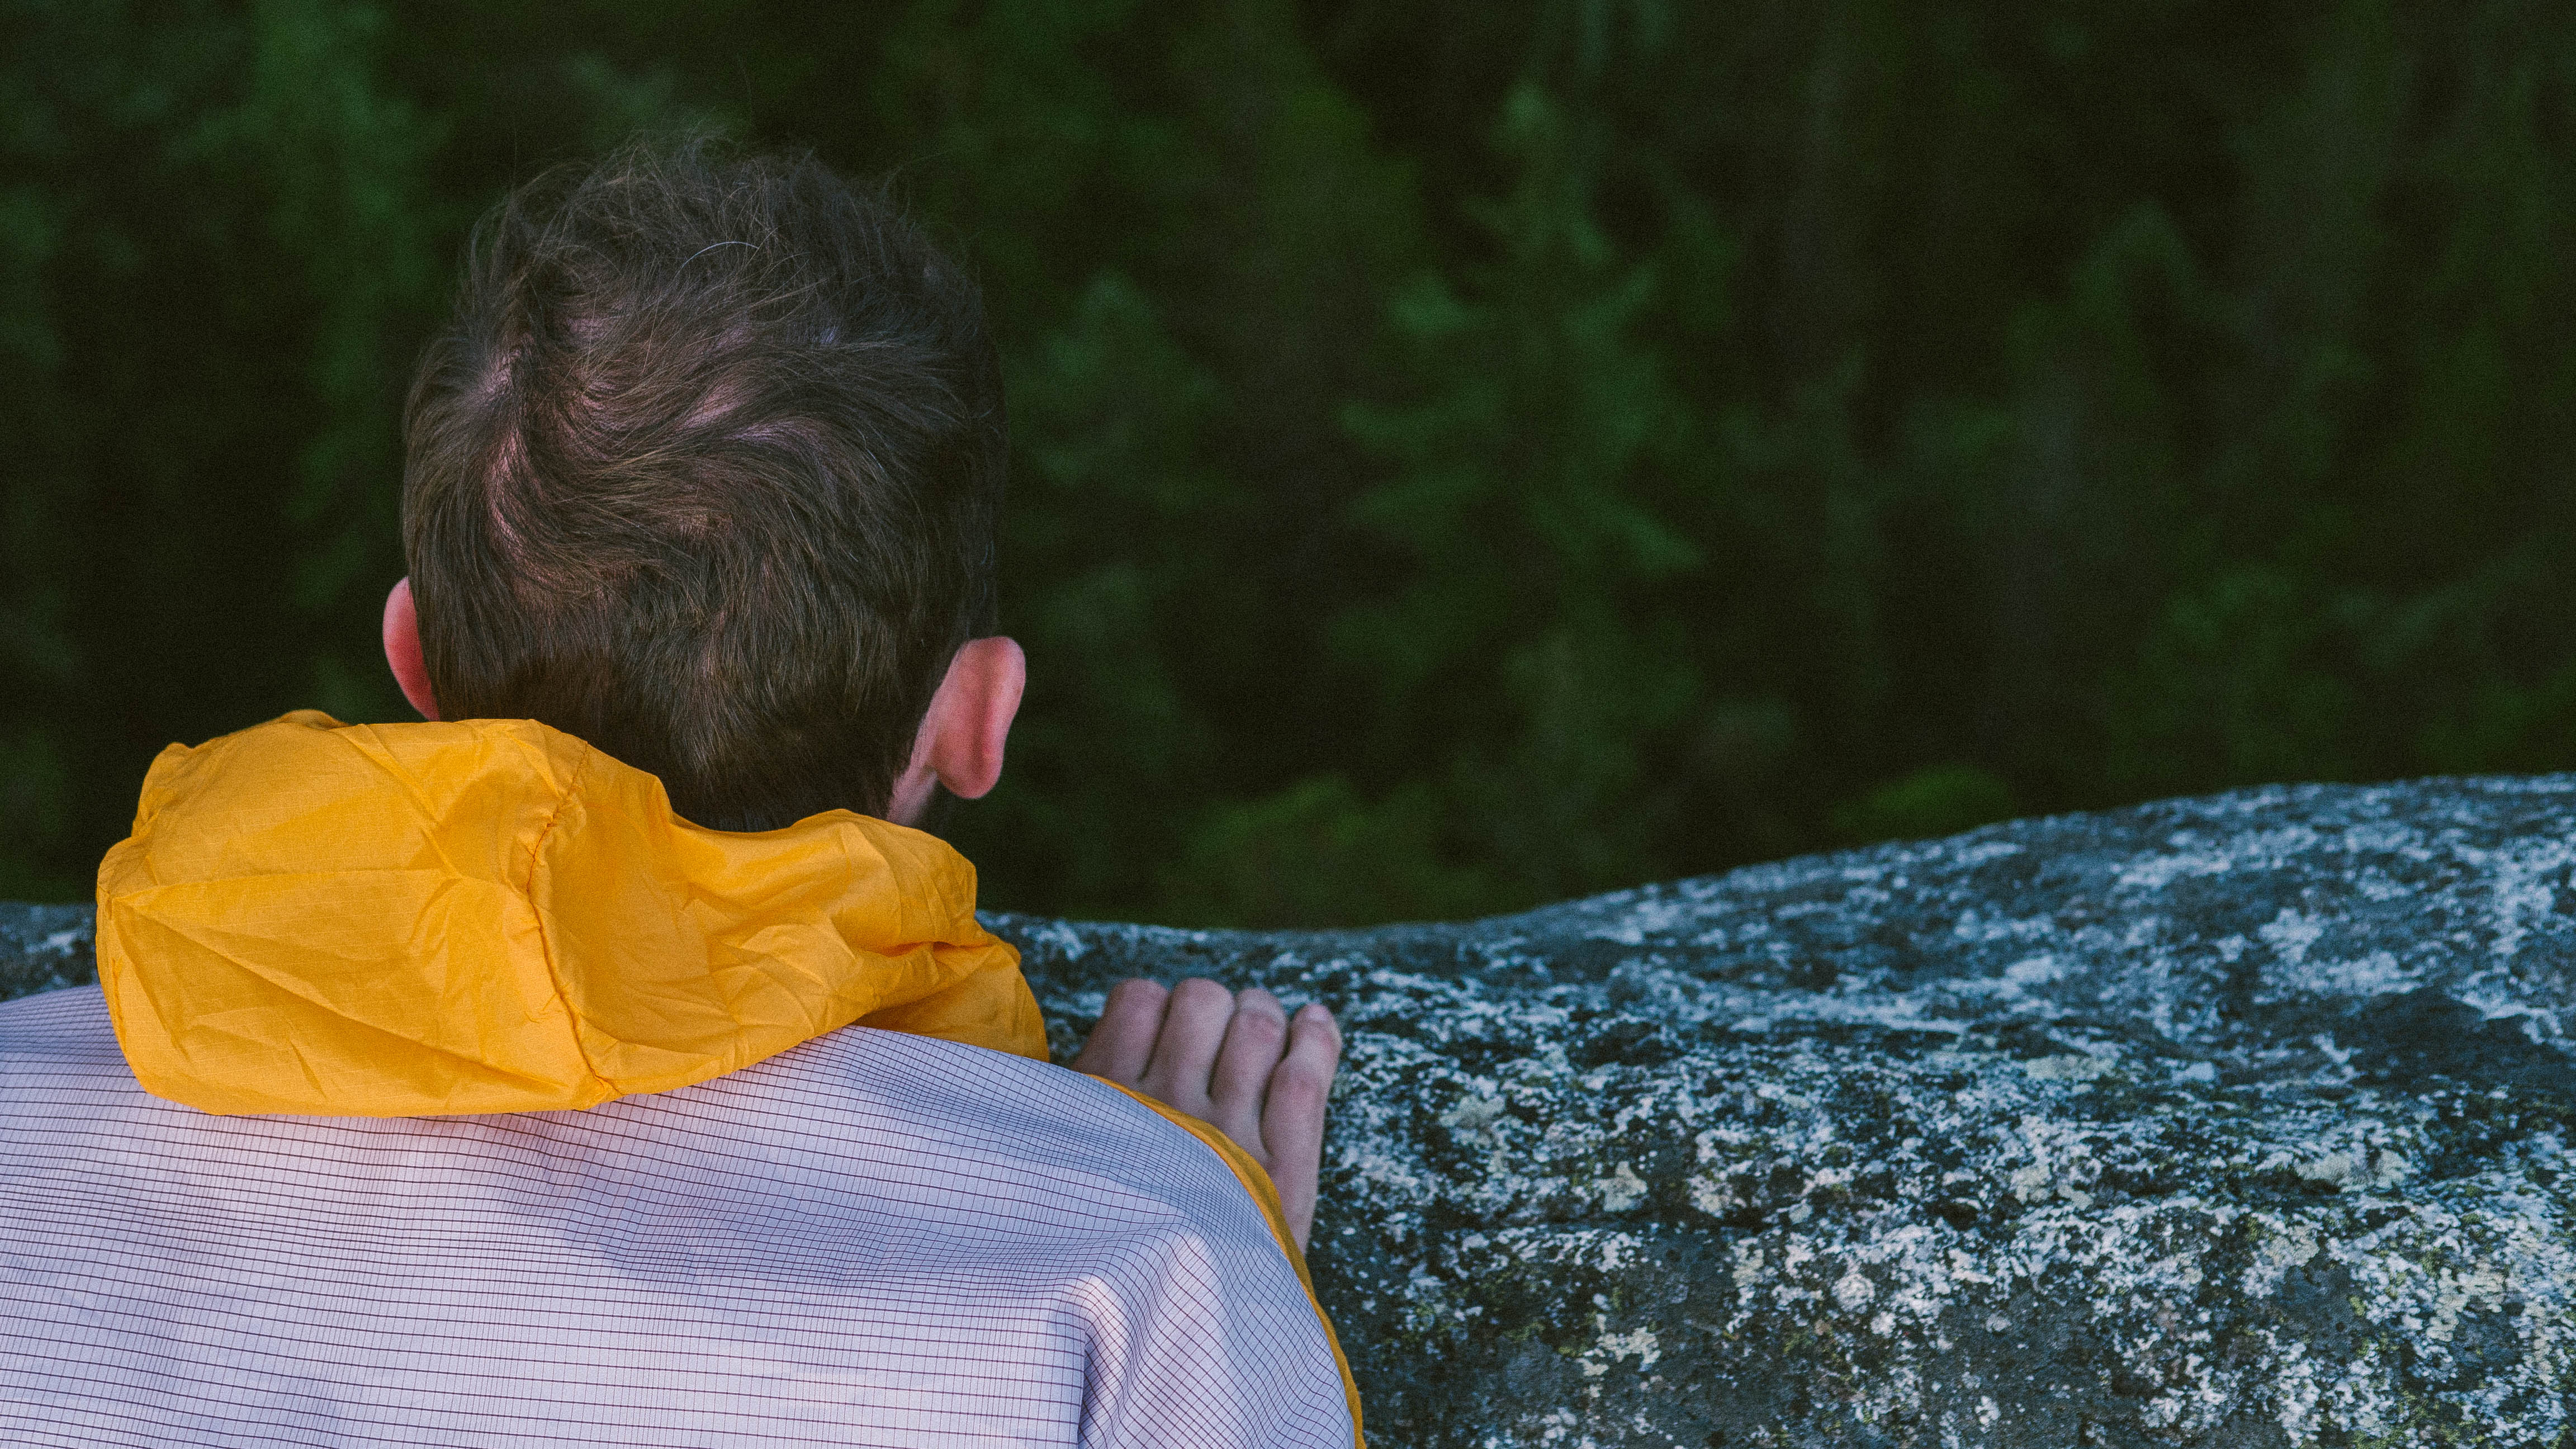
man, nature, rock, person, sunlight, leaf, flower, lookout, spring, autumn, child, hoodie, season, trees, back view